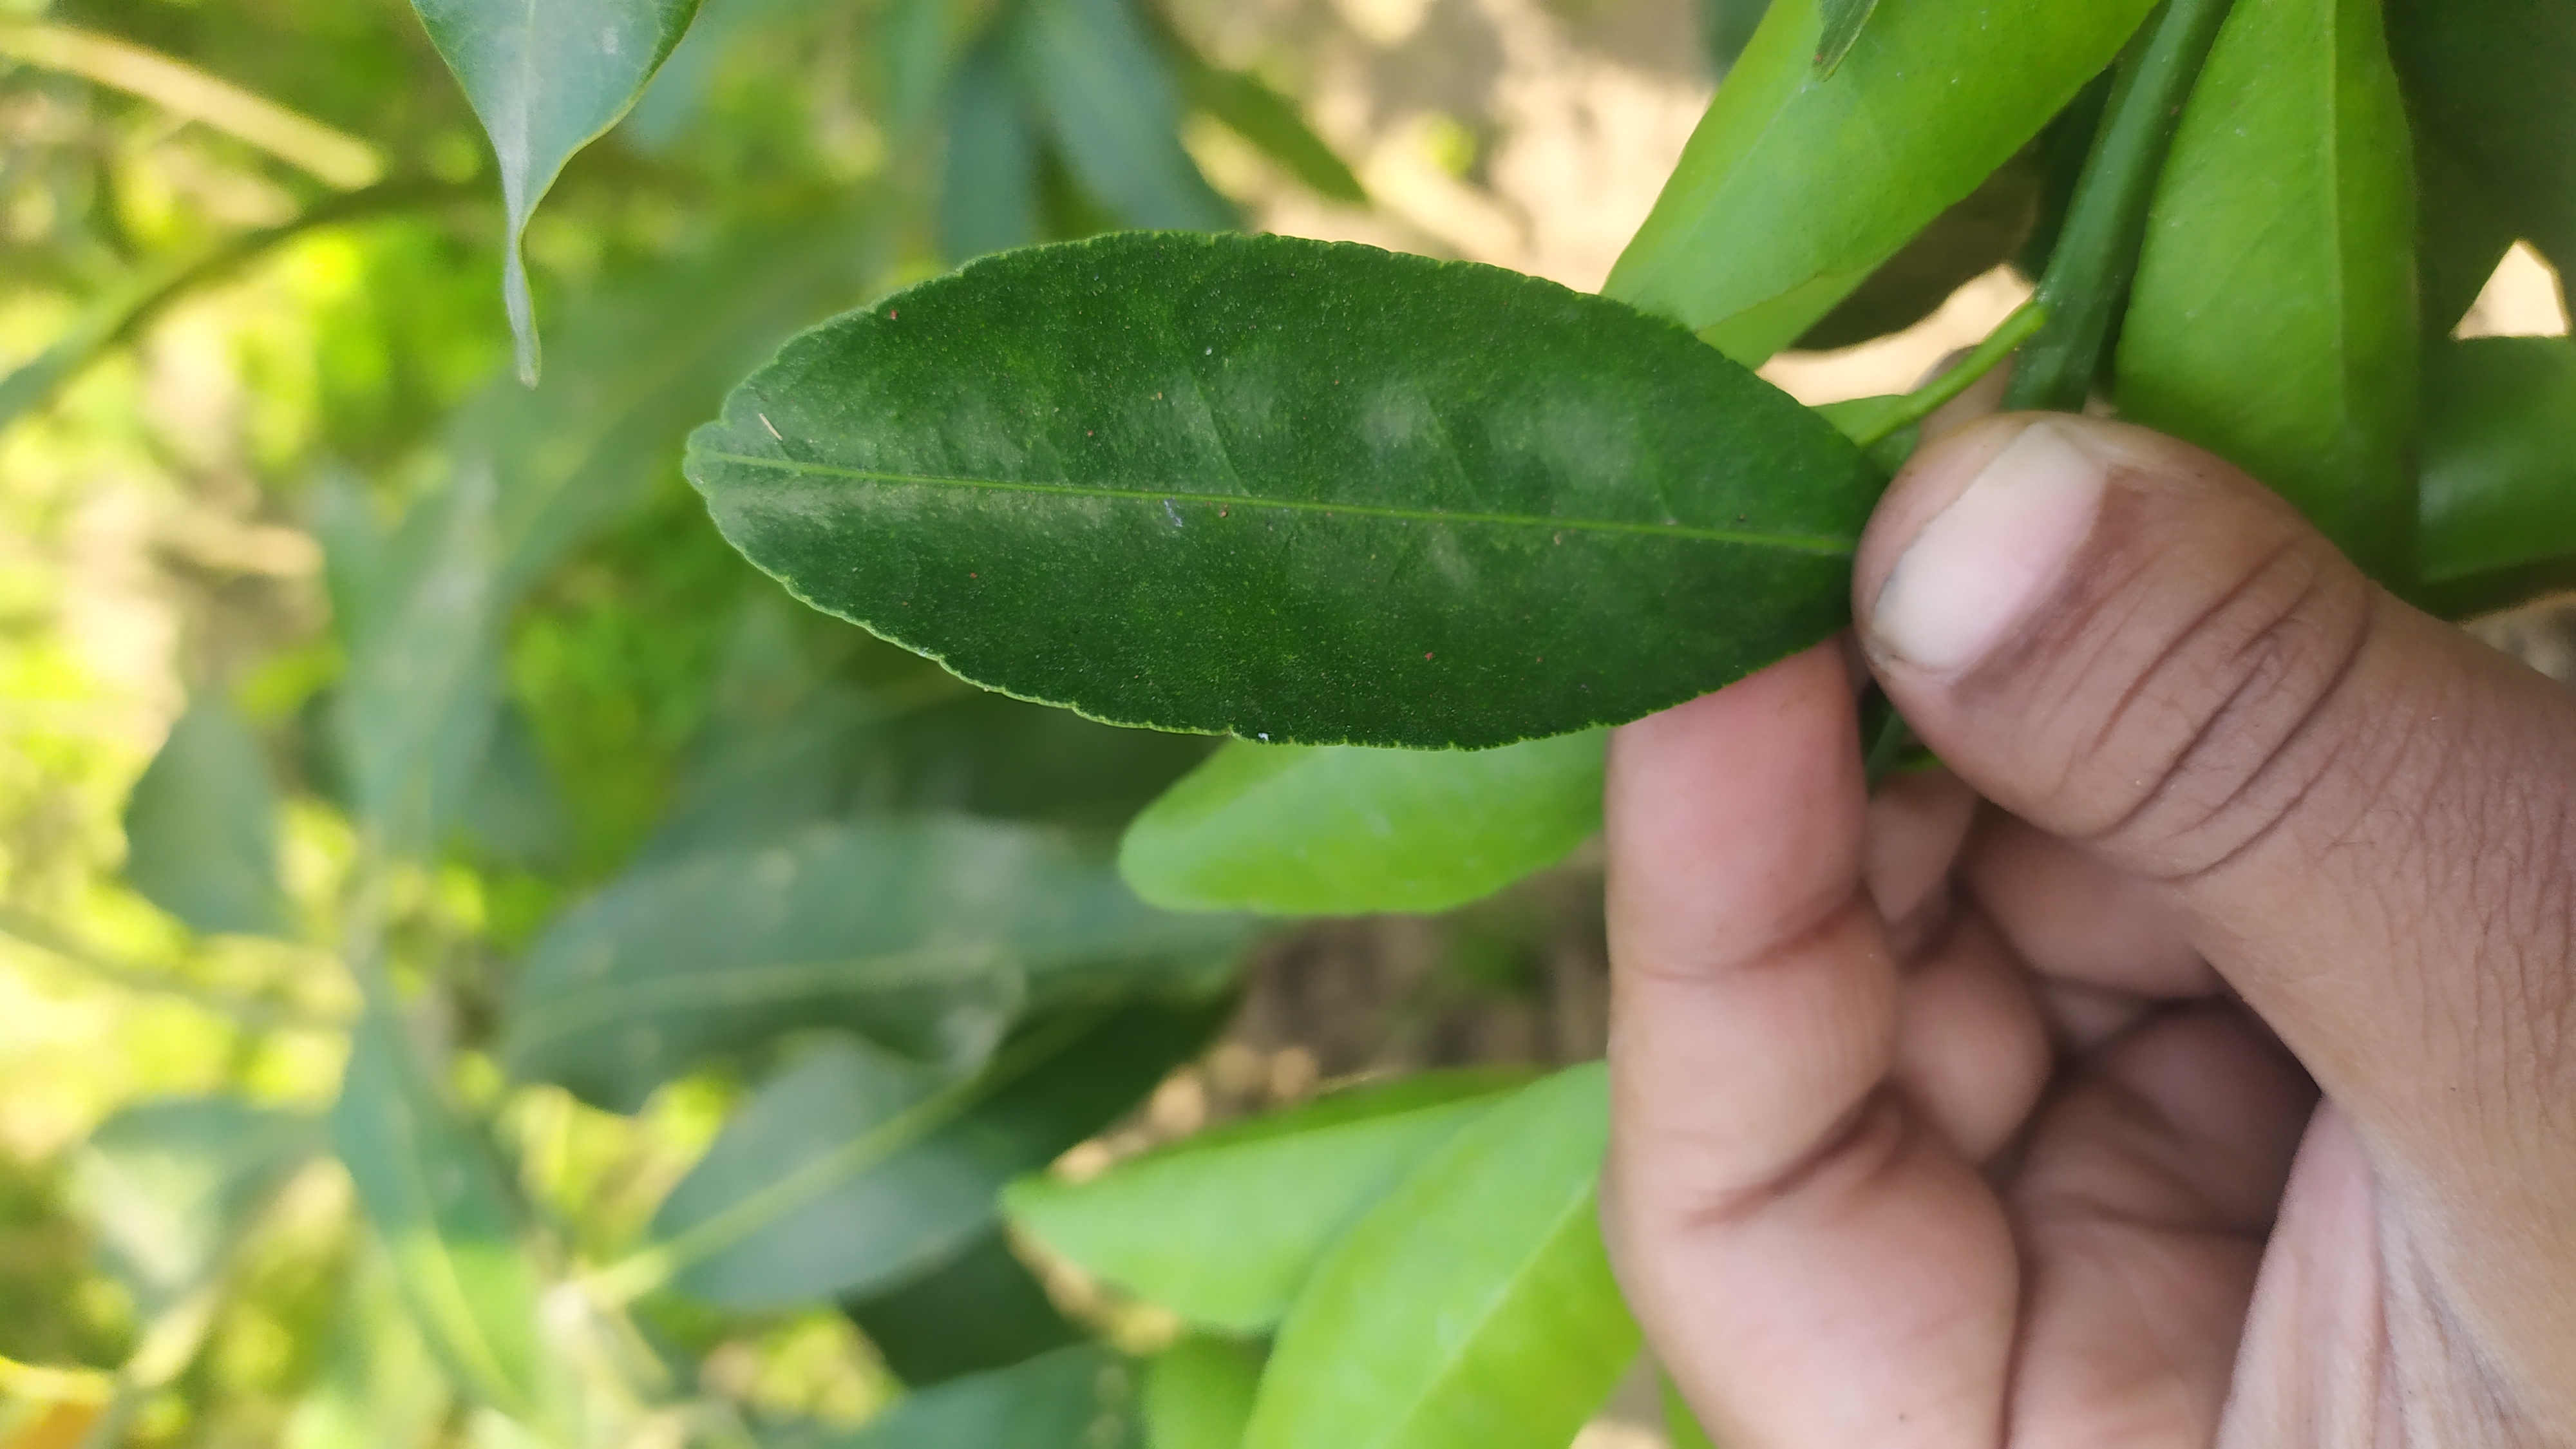
Mandarin leaf variety: Mandaring